Agent trouble

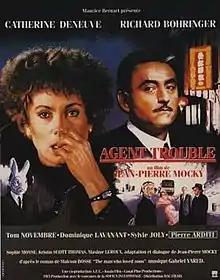

Agent trouble is a 1987 French film directed by Jean-Pierre Mocky and starring Catherine Deneuve. It is based on the novel "The Man Who Loved Zoos" by Malcolm Bosse. Dominique Lavanant won the César Award for Best Actress in a Supporting Role for her performance in the film. The film was also nominated at the 1988 César Awards for Best Actress, Best Supporting Actor and Best Music.